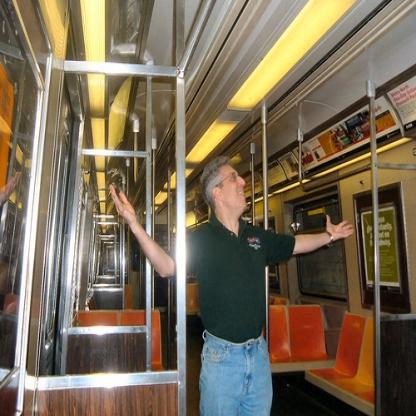
Scene: Indoor